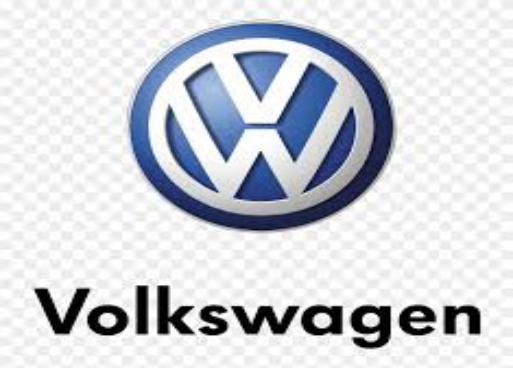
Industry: Transportation